Lintot-les-Bois

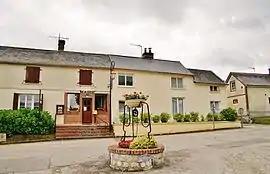
The town hall in Lintot-les-Bois

Lintot-les-Bois is a commune in the Seine-Maritime department in the Normandy region in northern France.